Hans Prade

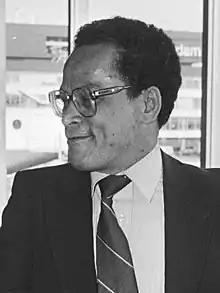
Hans Prade (1981)

Hans Orlando Prade (23 July 1938 – 3 April 2020) was a Surinamese diplomat and politician.